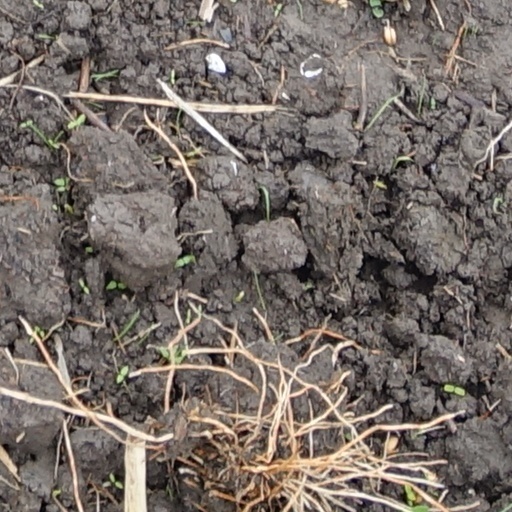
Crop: wheat